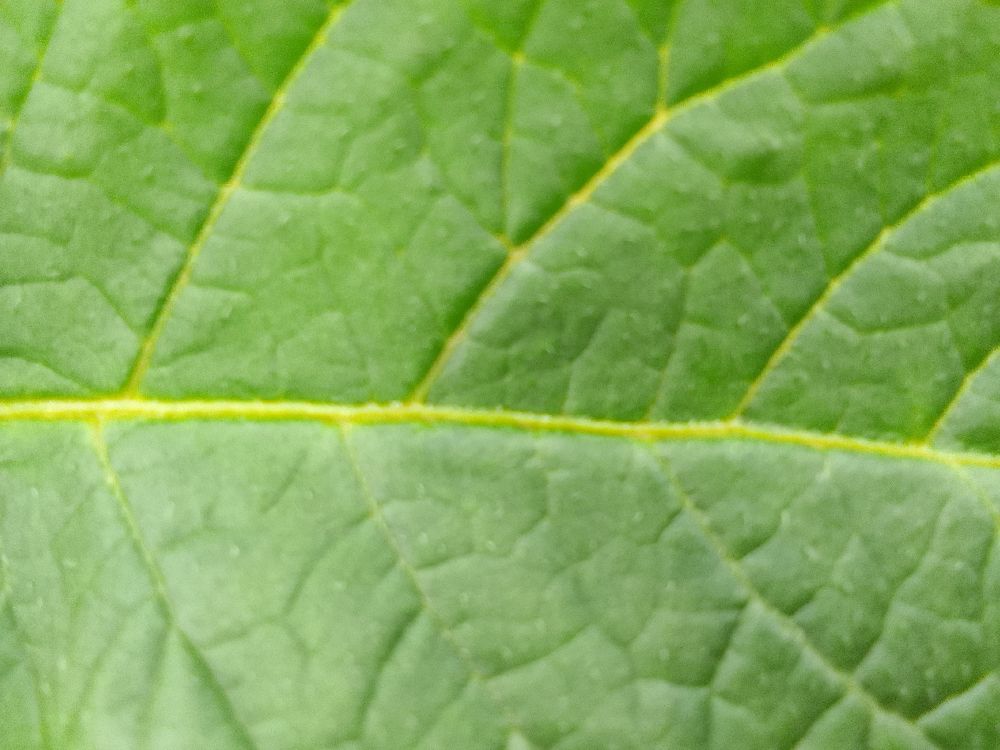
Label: Healthy